Wildwood Dancing

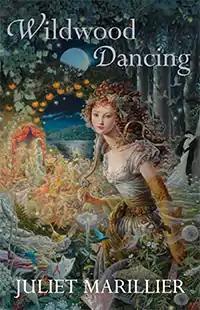
"Wildwood Dancing" first edition cover.

Wildwood Dancing is a young adult fantasy novel written by Juliet Marillier, and published by Pan Macmillan Australia in 2006. The publication of "Wildwood Dancing" follows soon on the heels of previous highly anticipated collections by Juliet Marillier: "The Sevenwaters Trilogy", and "The Bridei Chronicles".